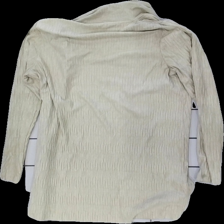
View: back
Type: Cardigan
Category: Ladies
Brand: Signature
Colors: Beige
Material: 100% polyester
Cut: Regular
Size: M
Season: All
Damage location: bottom left
Price range: <50
Recommended usage: Reuse
Description: beige kofta